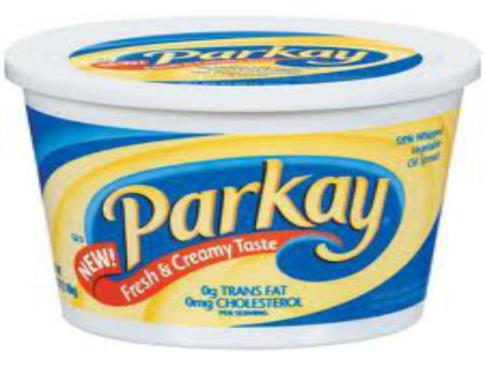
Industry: Necessities